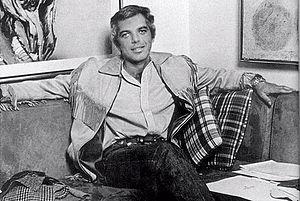
Polo Ralph Lauren est une marque de vêtements américaine haut de gamme fondée par Ralph Lauren en 1967.
Ralph Lifschitz, dit Ralph Lauren, est un entrepreneur et un styliste américain, fondateur de la marque portant son nom ; il est également un symbole du style preppy et du prêt-à-porter américain. Il rencontre le succès dès 1967 et fonde plusieurs marques liées à la mode, mais touche également d'autres domaines tels la maison.